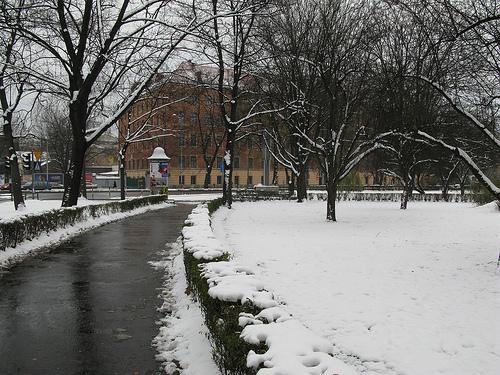
Weather: snow or frosty